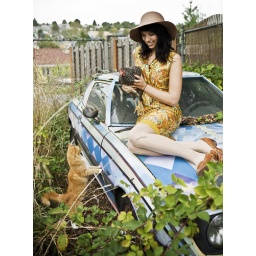
her cat and chicken wanted to be in on the photo shoot too.this photo proved to by my favorite from the day.